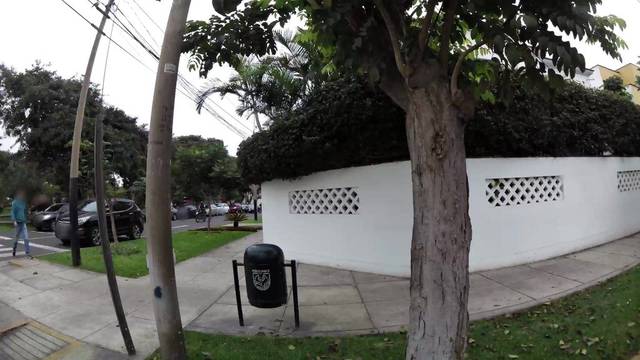
Region: Peru
Coordinates: -12.127, -77.02